Baja SAE

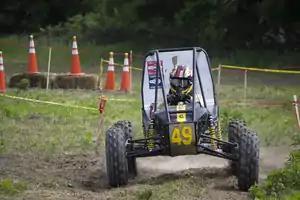
UMBC Racing Maneuverability run during Kansas 2014 competition

The acceleration event is a measure of a vehicle's acceleration. The event is a straight run from a standing start. The faster the time the more points the team will score. Every team can make two attempts with the best time counting for score. Vehicles with acceleration times that are more than 1.5 times that of the fastest vehicle will not receive a score for this event.